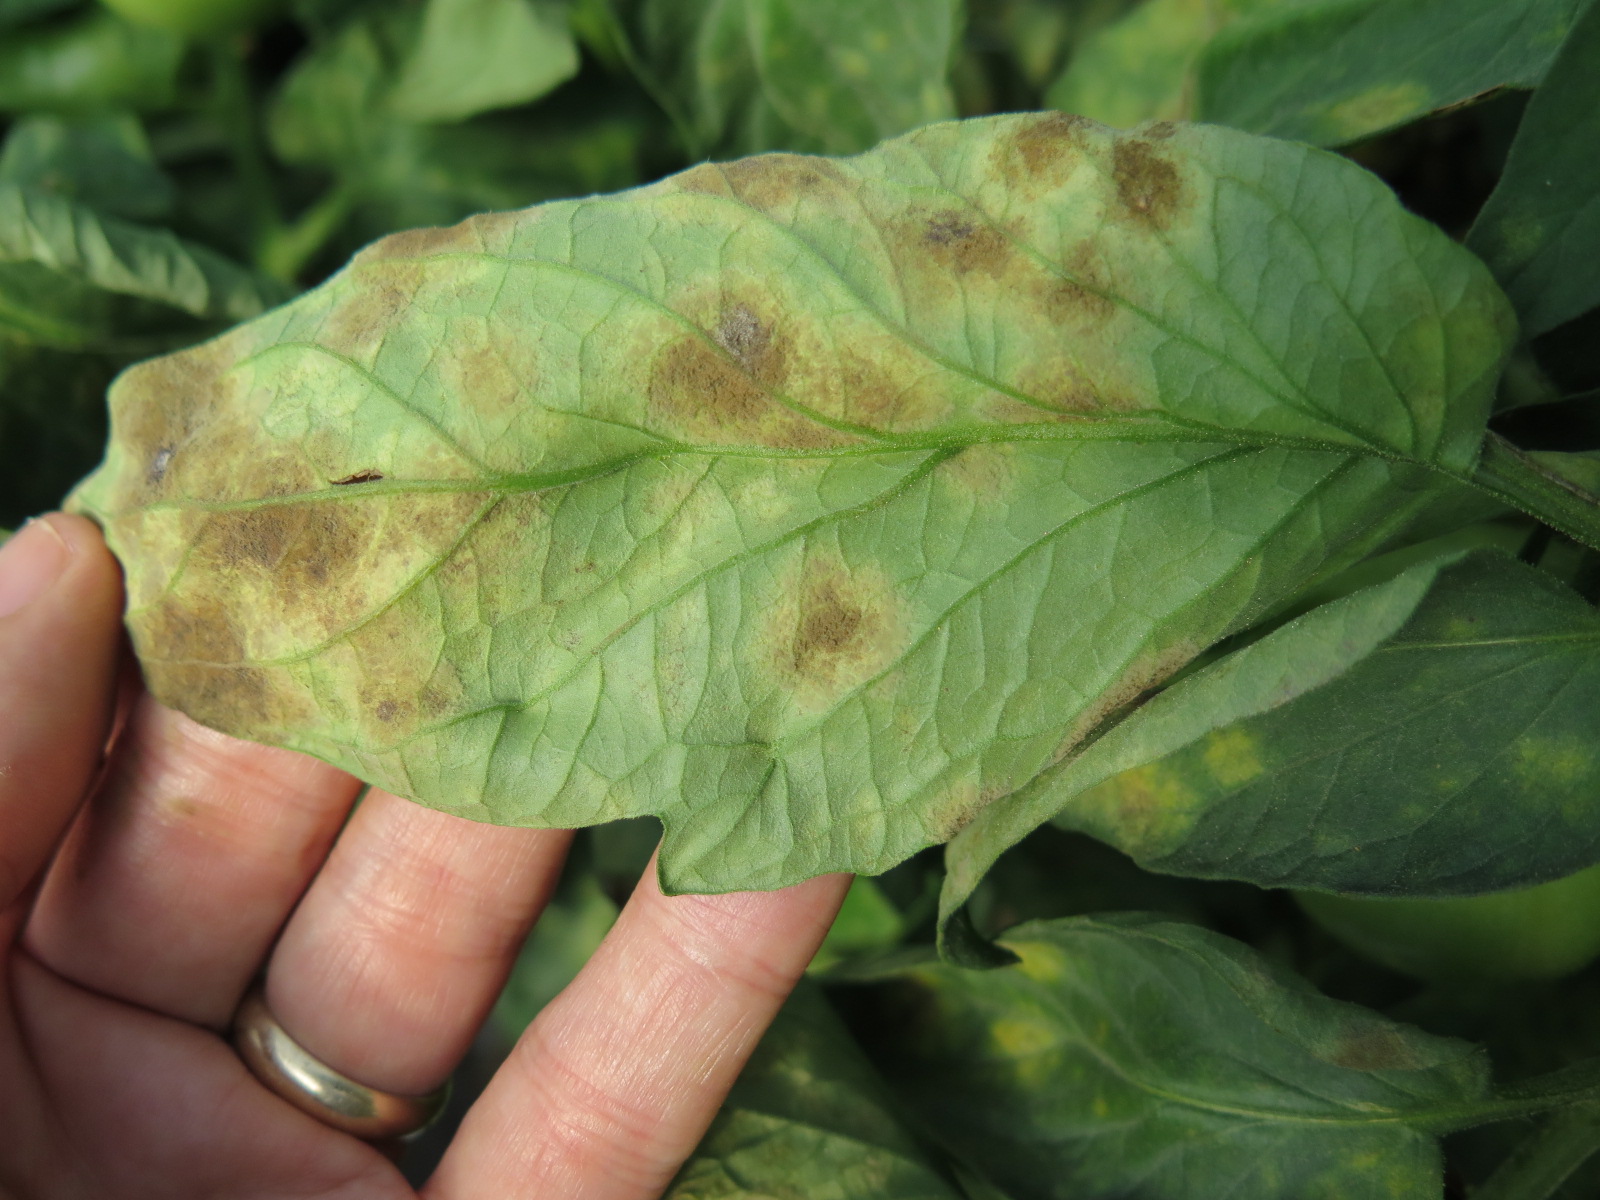
Labels: Tomato mold leaf